Thomas J. Murphy Jr.

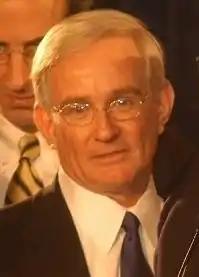

Thomas J. Murphy Jr. (born August 15, 1944) is an American former politician and city management consultant from Pittsburgh, Pennsylvania. He served in state government in two capacities, from 1979 to 1982 representing the 17th district, and from 1983 to 1993 representing the 20th district. From January 1994 until January 2006 he served as mayor of Pittsburgh. Murphy is also a former senior resident fellow for urban development at the Urban Land Institute. Murphy is now a principal with Urban Development Advisors LLC, providing expert advice to communities to help them understand what drives real estate investment, sustainable land use practices, economic development and ensures long-lasting community commitment.